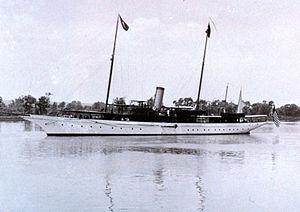
La Cruiser and Transport Force ou Cruiser and Transport Service est une unité de l'United States Atlantic Fleet pendant la Première Guerre mondiale, responsable du transport de soldats américains et de matériel vers la France.